WrestleMania XXIV

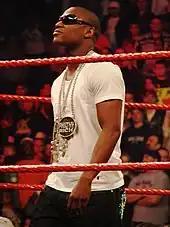
Professional boxer Floyd Mayweather Jr., who took on Big Show in a No Disqualification match

At No Way Out, Big Show made a return to the company after taking time off for injuries beginning in December 2006. In his return promotional interview, Big Show threatened to give Rey Mysterio a chokeslam. Professional boxer and WBC Welterweight Champion Floyd "Money" Mayweather, who was in attendance and a close friend of Mysterio's, came to his aid and confronted Big Show. After Big Show dropped to his knees, Mayweather attacked him with a combination of punches, which caused Big Show to bleed from the nose and mouth. The following night on "Raw", Big Show challenged Mayweather to a wrestling match, which Mayweather accepted. As part of the storyline, Big Show arranged an exhibition match with fighter Brandon Hill, who was similar in size and stature to Mayweather. Unimpressed with Big Show's display of dominance over Hill, Mayweather told Big Show that "at WrestleMania, I'm going to break your jaw". At their weigh-in for their WrestleMania match, Big Show threw Mayweather into a crowd of wrestlers to emphasise the disparity in size.